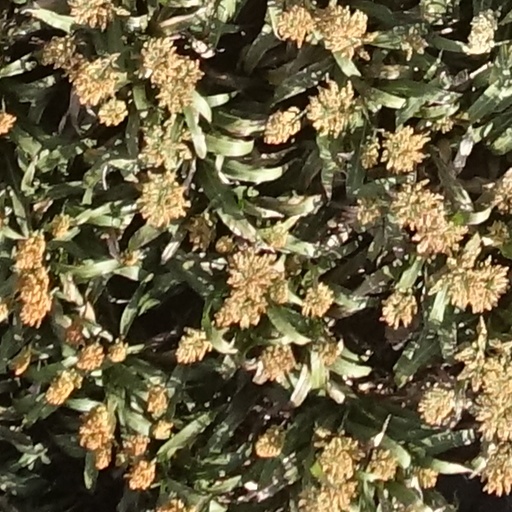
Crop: sorghum